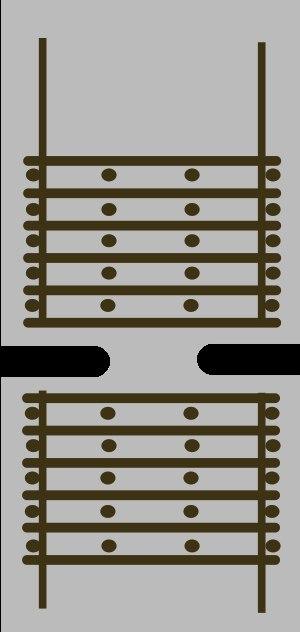
Un appareil d'appui de pont est un élément de l’ouvrage placé entre le tablier et les appuis, dont le rôle est de transmettre les actions verticales dues à la charge permanente et aux charges d'exploitation, routières ou ferroviaires, et de permettre des mouvements de rotation ou de translation.